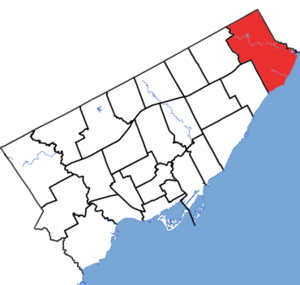
Scarborough—Rouge Park est une circonscription provinciale de l'Ontario représentée à l'Assemblée législative de l'Ontario depuis 2018.
Scarborough—Rouge Park est une circonscription électorale fédérale en Ontario.